Brisbane Showgrounds

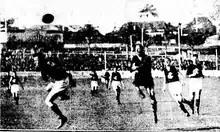
VFL clubs Carlton and Richmond at Brisbane Exhibition Ground in 1930

The new exhibition building was completed in 1892 and a public holiday was declared for 10 August 1982 to mark the official opening of the Exhibition. Despite the economic depression, 32,000 people attended on the holiday and more than 66,000 over the four-day course of the Exhibition. However, the National Association did not escape the effects of the 1890s depression, struggling to repay the government loan on the exhibition building. In 1897 the Queensland Government resumed the building and liquidated the Association's debts. The Exhibition Concert Hall continued to serve as a concert venue but the remainder of the Exhibition Building was refurbished for the Queensland Museum, which moved to the building from William Street in 1899 (now known as the Old Museum Building). At this time the museum grounds were resumed from the National Association's land as a separate reserve. The National Association struggled to maintain the viability of the remaining Exhibition Grounds until 1902–03, when the Queensland Government took control of the Association's assets, leasing the Exhibition Grounds back to the Association at an annual rental.